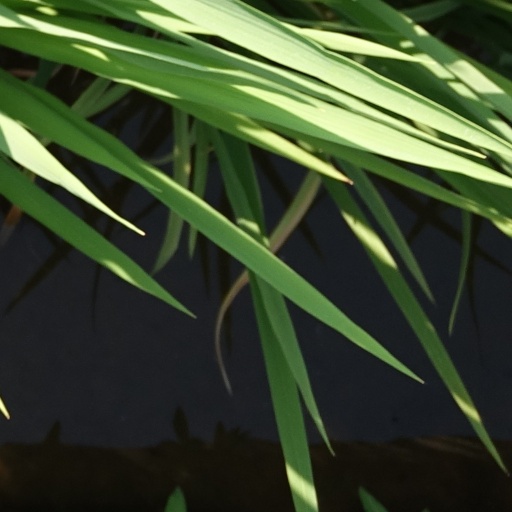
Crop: rice